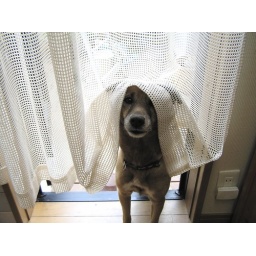
When he wants to get something, he peeks in at the kitchen door and waits patiently.